Swayambhunathaswamy Temple, Peralam

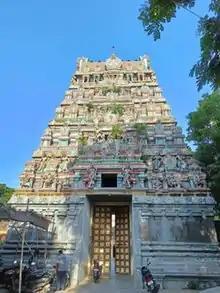
Rajagopura

Swayambhunathaswamy Temple is a Hindu temple located in Peralam in the Mayiladuthurai district of Tamil Nadu, India.